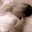
Label: baby